Chrysler Fevre Argentina

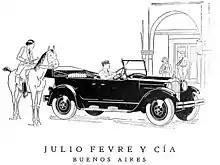
Julio Fevre y Cía. advertisement for the Dodge automobiles

In 1890, Julio Fevre founded "Julio Fevre y Cía." which started operations importing machinery and chemical products for tanning industry. In 1910 Julio took control over the company. Under his direction, the company changed direction and entered to the vehicle market importing automobiles of French marques Mors, Delaugère et Clayette, Aries, Delage, Delahaye, Citroën, and Berliet. In 1914 driver Diego Basset participated in racing competitions with the Mors cars imported by Fevre. Years later, Julio Fevre himself (and then his son Pablo) also competed with Mors cars.